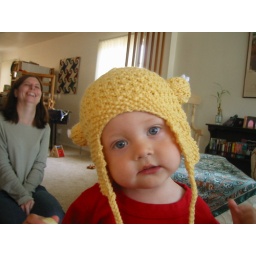
Ben in the chicken hat